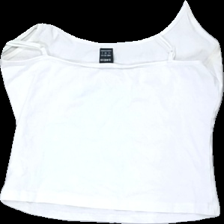
View: back
Type: Tank top
Category: Ladies
Brand: Not in the list
Brand text on label: shein
Colors: White
Material: 100% cotton
Cut: Cropped
Size: M
Season: Summer
Stains: Major
Damage: fläckar
Damage location: middle center
Damage 2 location: top center
Price range: <50
Recommended usage: Export
Description: vitt kort linne med fläckar fram och svett fläckar i armhålorna